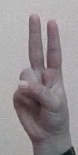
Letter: taa